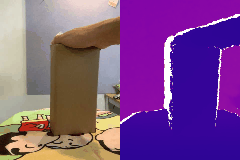
Label: box